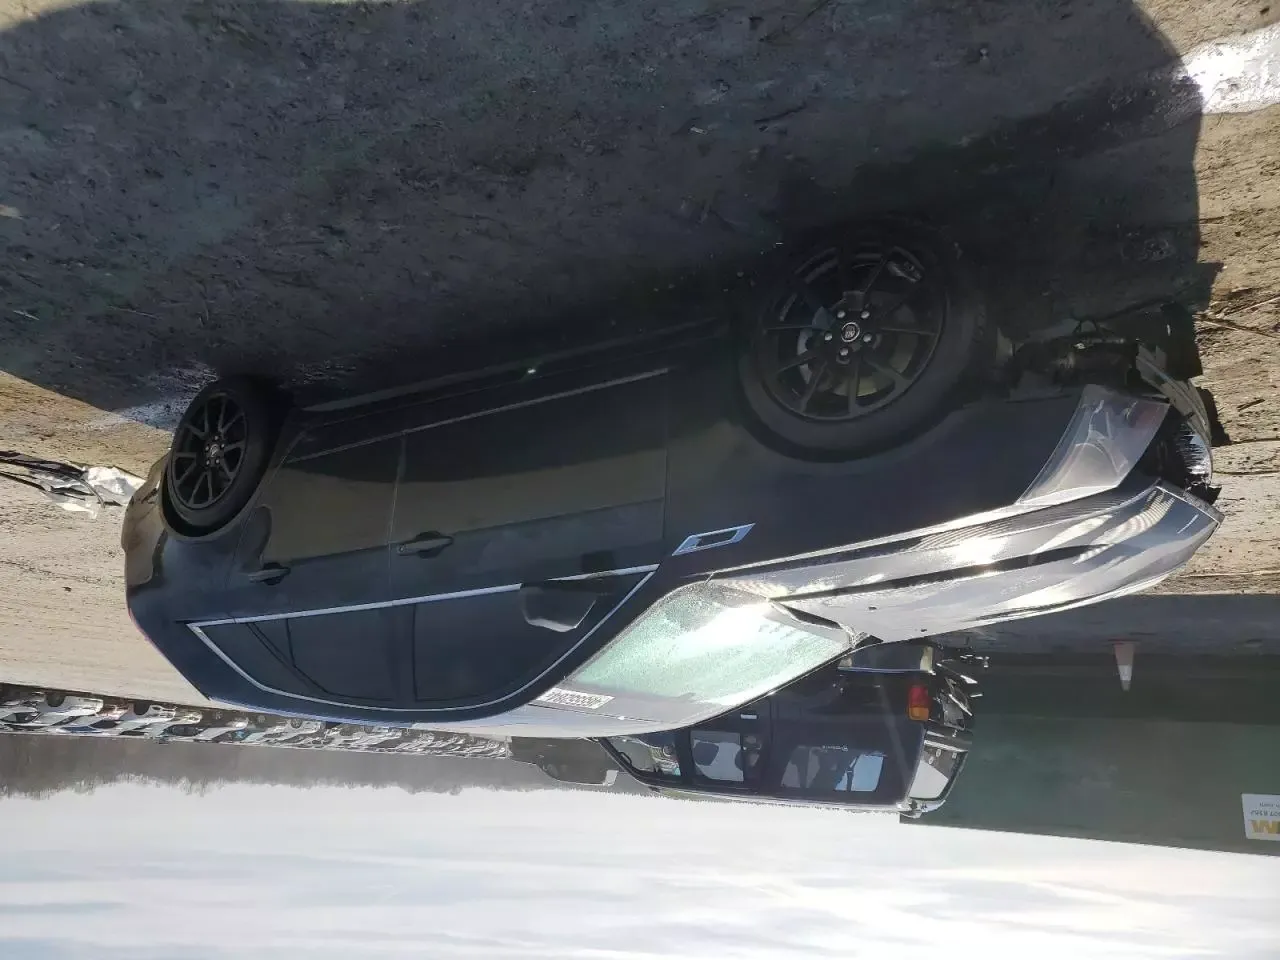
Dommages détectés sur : pare-choc avant, feu avant gauche, capot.
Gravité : majeur